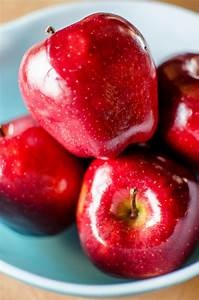
Label: apple